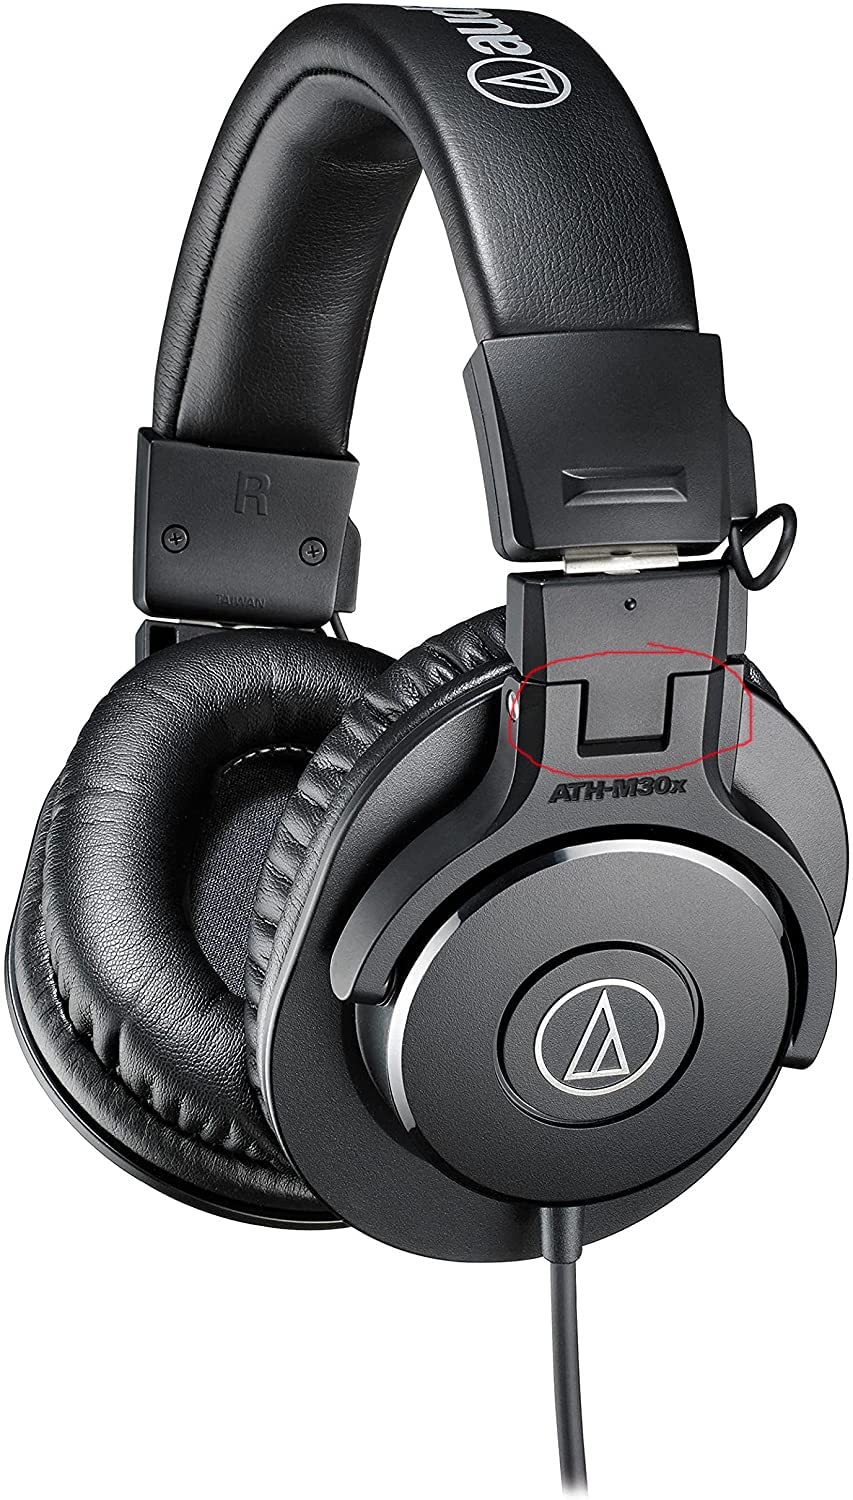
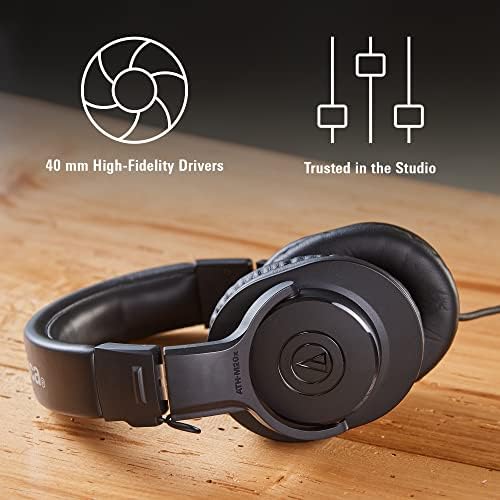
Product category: headphones
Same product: no